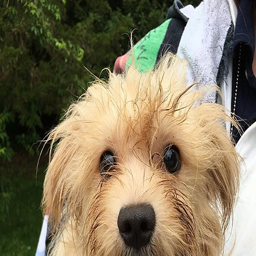
rescue operation of dogs from a home